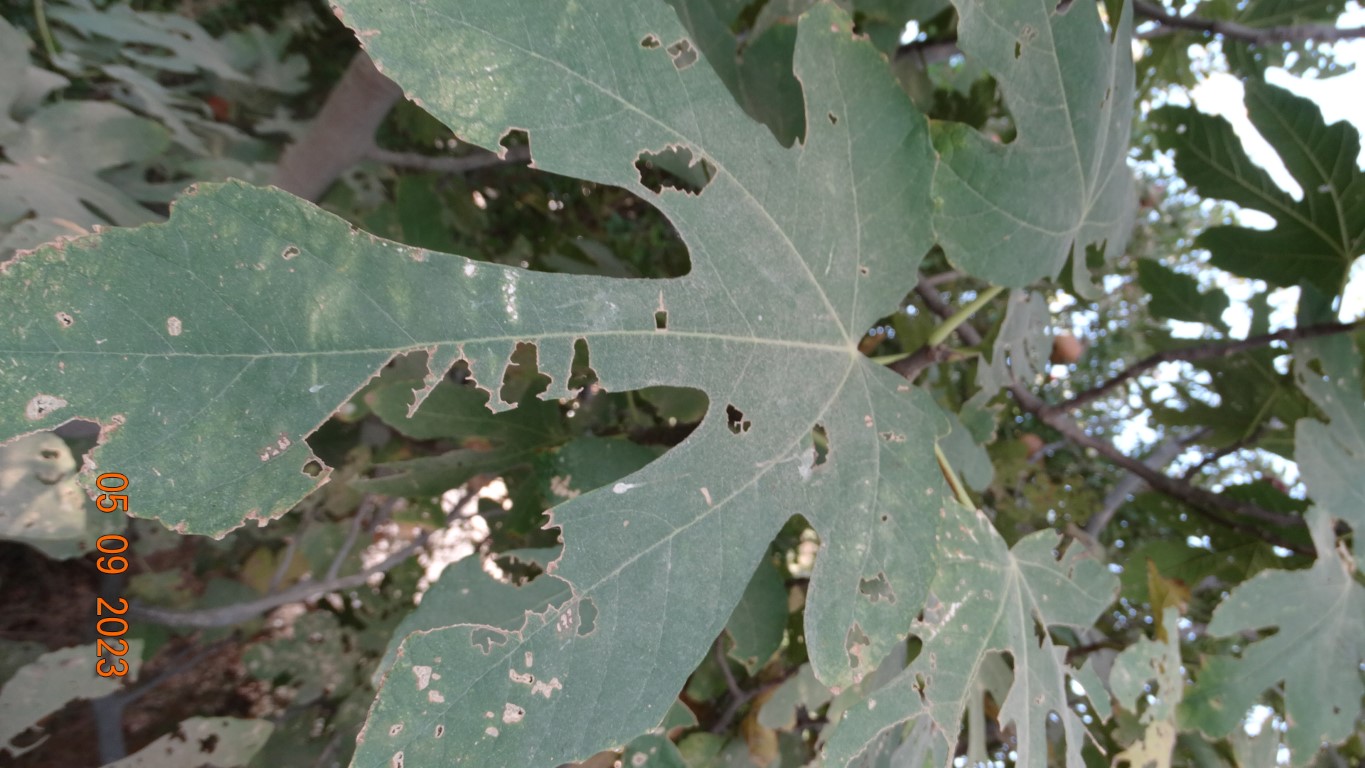
Label: infected